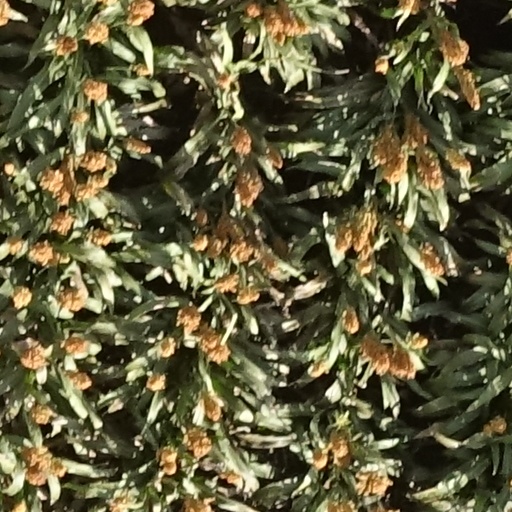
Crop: sorghum